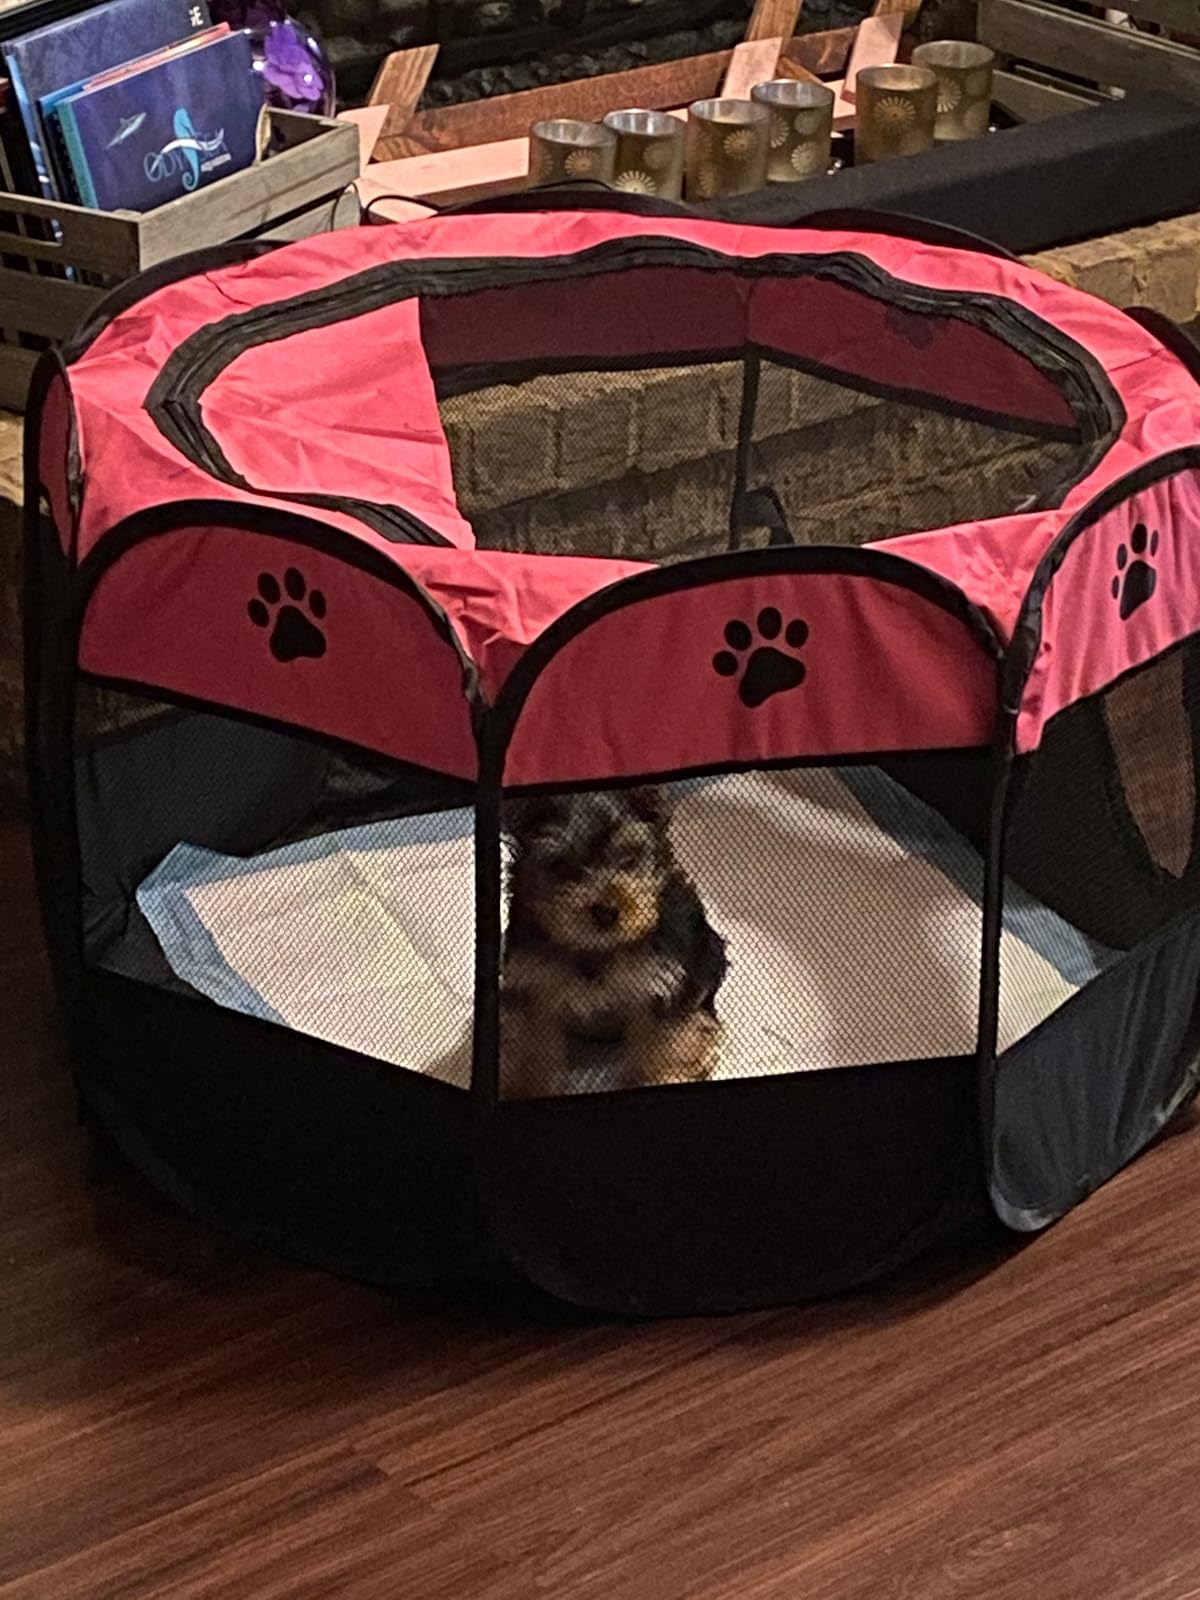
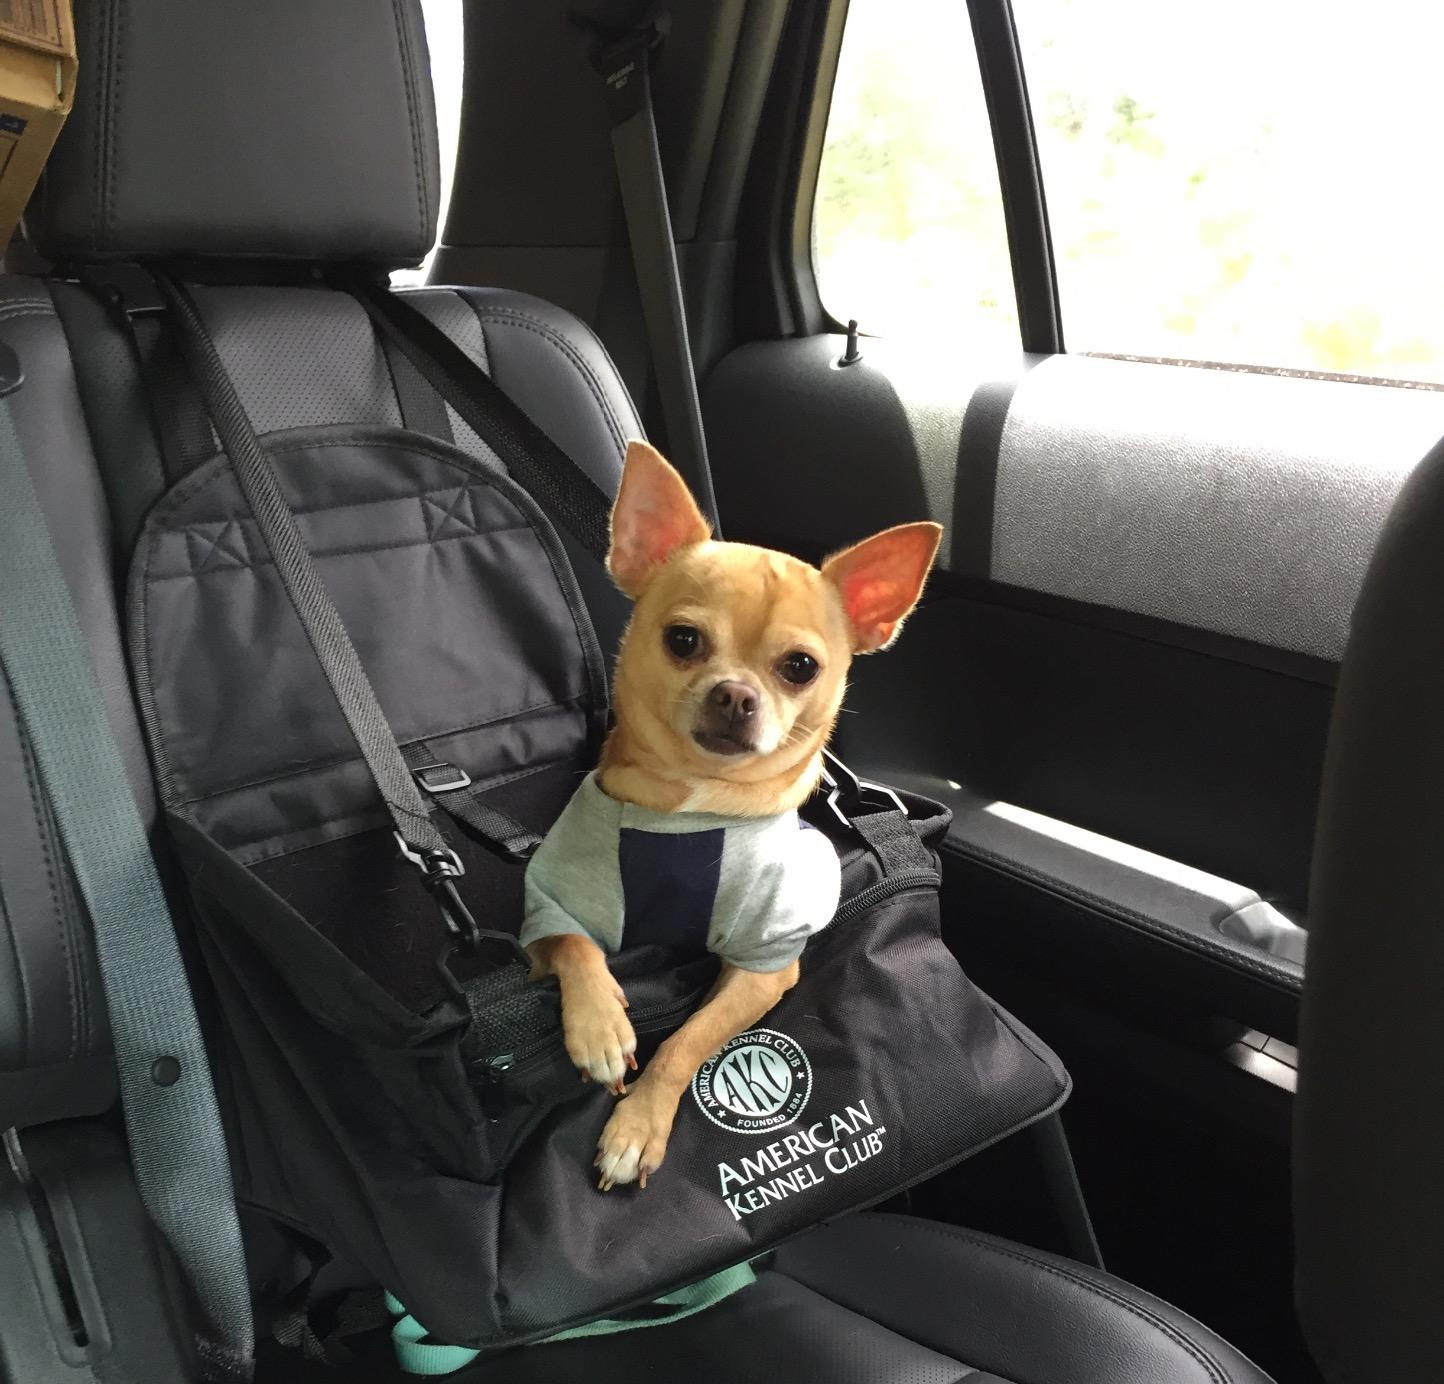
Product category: items_kennel
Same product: no